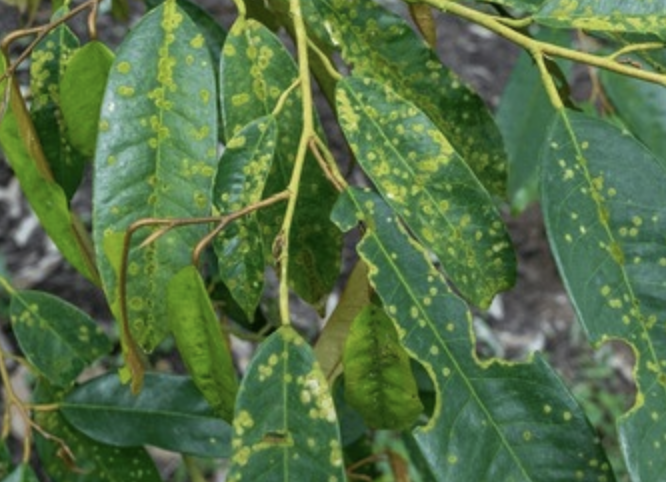
Label: stem_blight